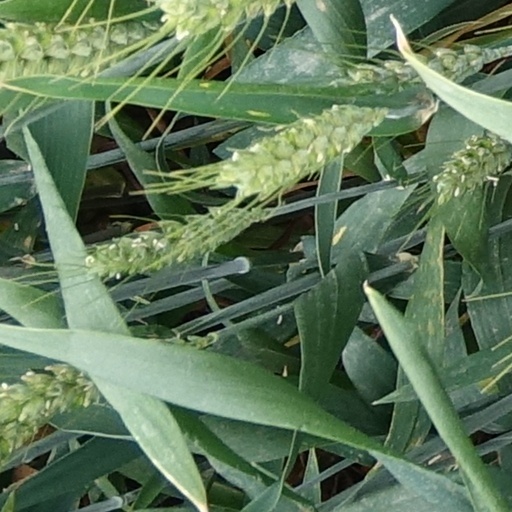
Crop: wheat